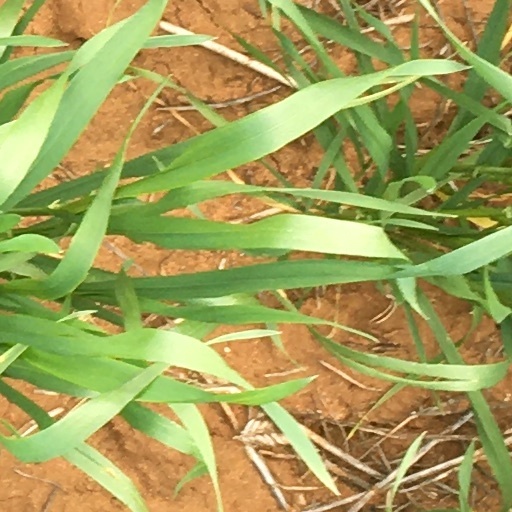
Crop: wheat